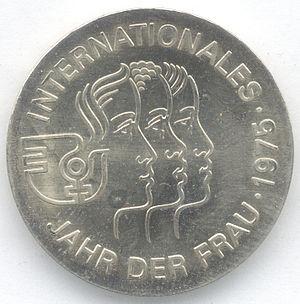
L’année internationale des femmes est le nom donné à l'année 1975 par l'Organisation des Nations unies. Entre 1976 et 1985 a également lieu la décennie des Nations unies pour les femmes.